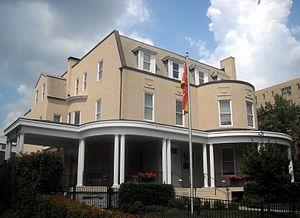
La politique étrangère de la Macédoine du Nord, ou diplomatie macédonienne, est la politique menée par la Macédoine du Nord vis-à-vis des autres pays en vue de favoriser ses intérêts géostratégiques, politiques, et économiques.